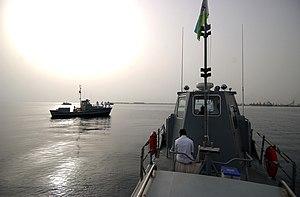
La Marine militaire de Djibouti est faiblement équipée et cherche avant tout le contrôle de son espace maritime. Elle compte 300 hommes. 4 patrouilleurs côtiers offerts par les États-Unis en 2006 en forment la principale composante.